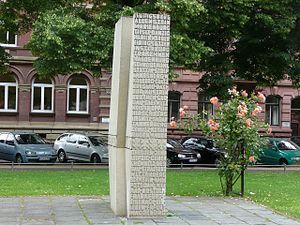
L'Allemagne insécable, memorial